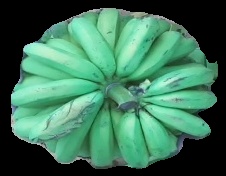
Variety: pachbale
Grade: grade2